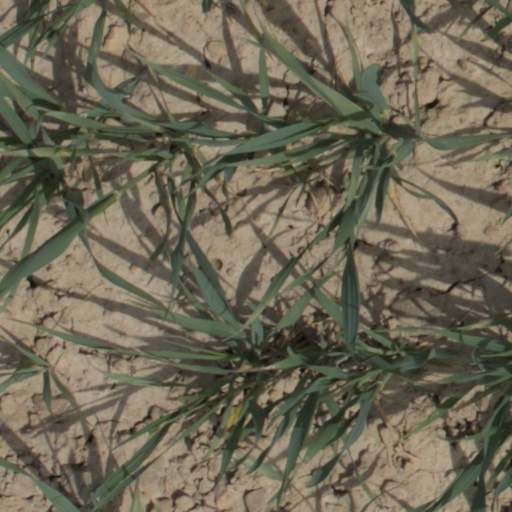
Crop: wheat